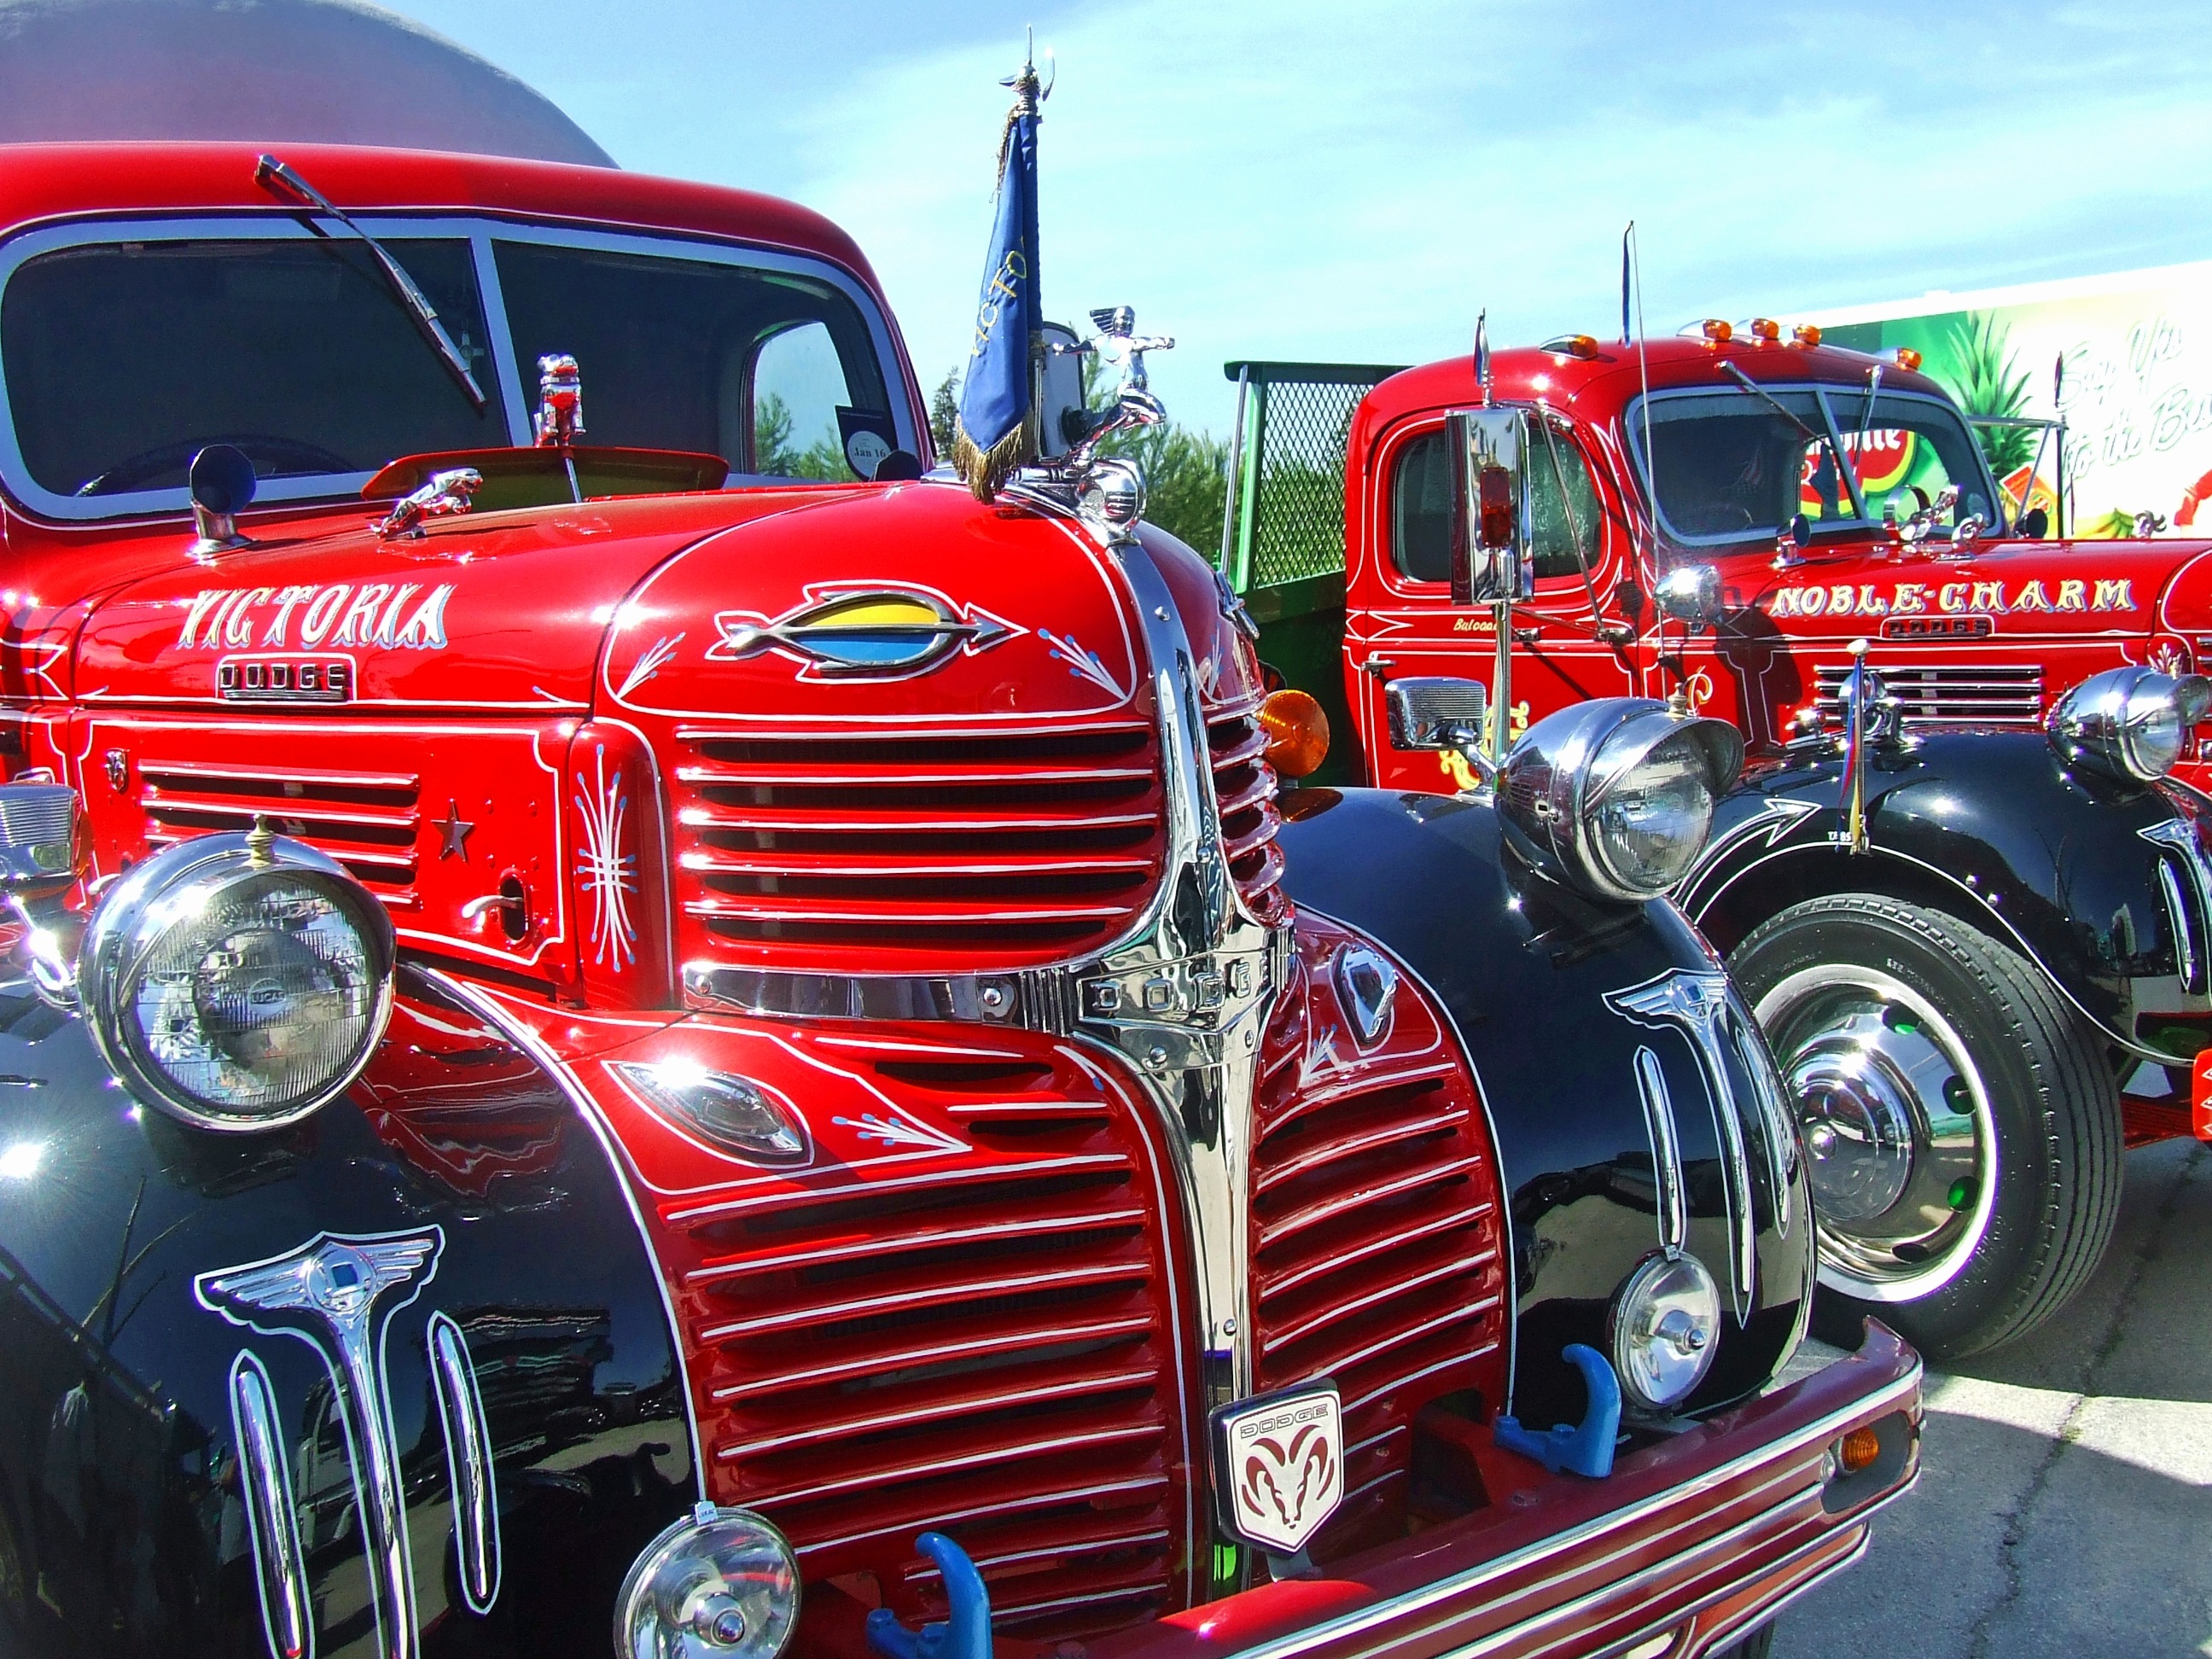
car, vintage, wagon, automobile, retro, old, transportation, transport, truck, red, vehicle, auto, historic, black, emblem, automotive, motor vehicle, vintage car, lorry, american, ford, design, cargo, dodge, victoria, classic, custom, delivery, commercial vehicle, haulage, antique car, hot rod, old timer, vintage truck, land vehicle, touring car, custom truck, noble charm, working vehicle, automobile make, luxury vehicle, custom car